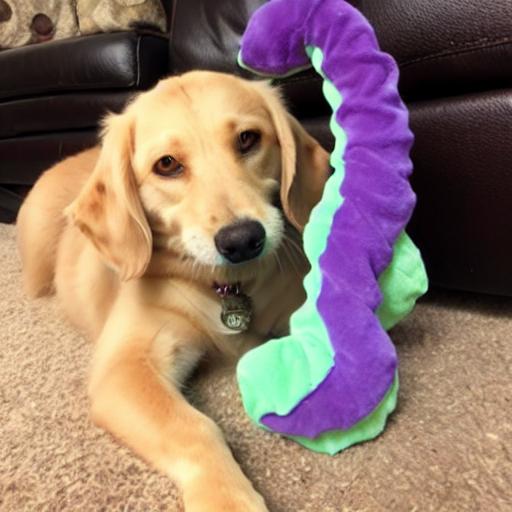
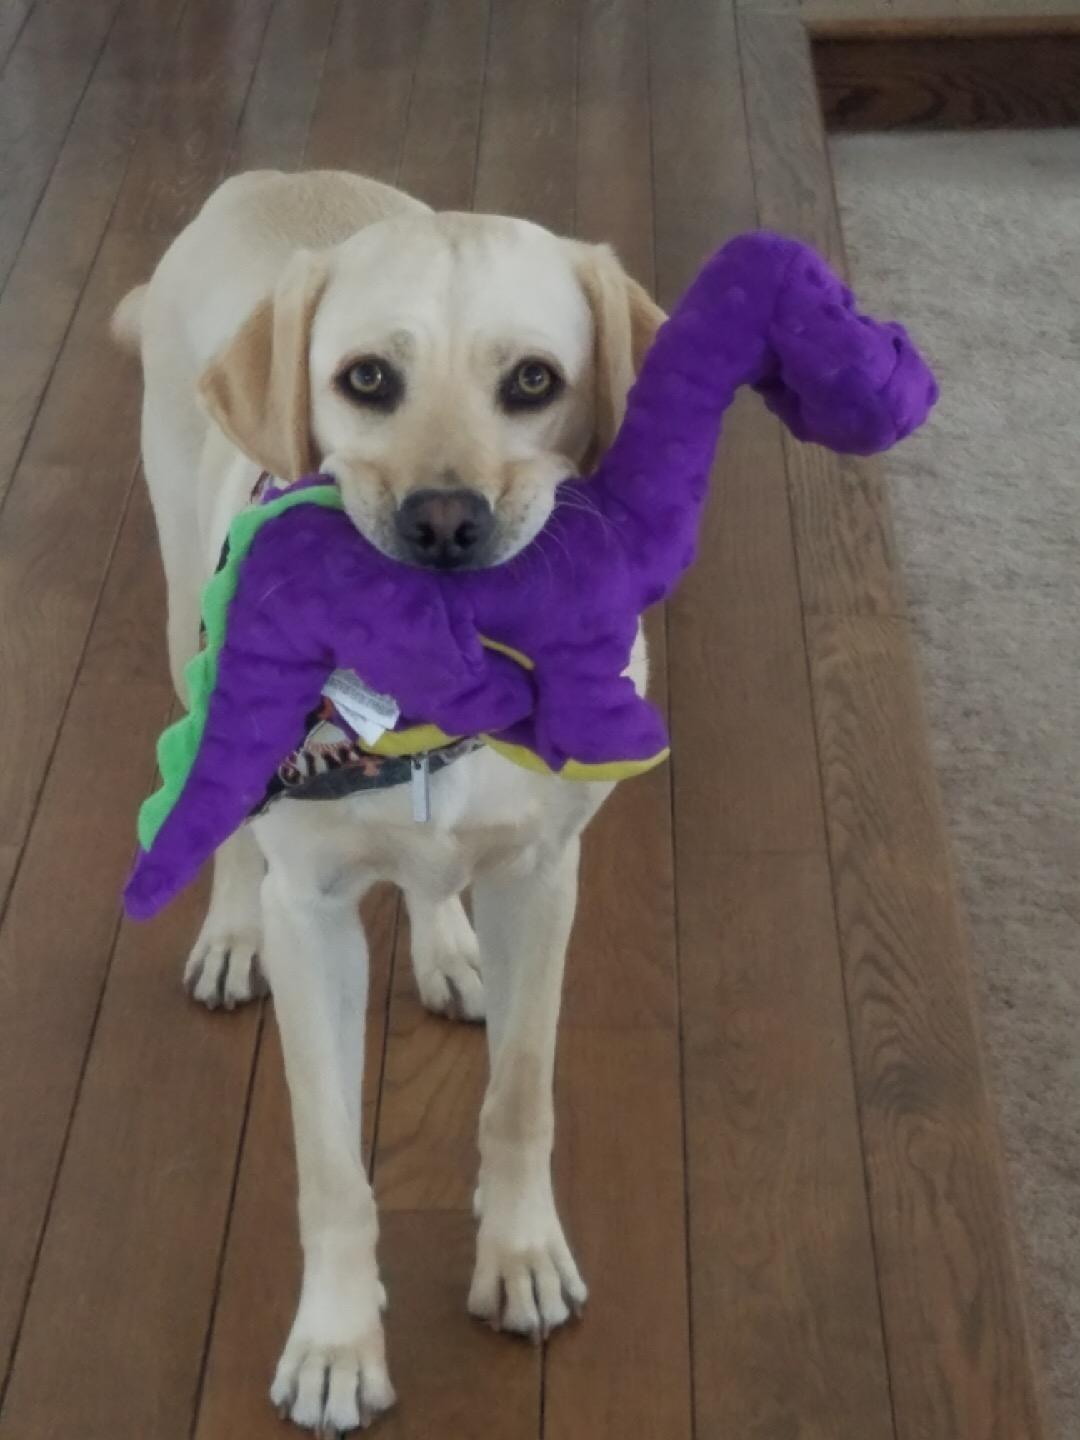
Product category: items_toy
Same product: no